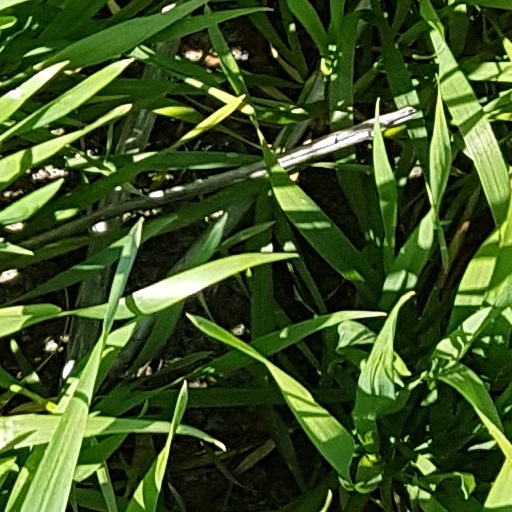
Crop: wheat